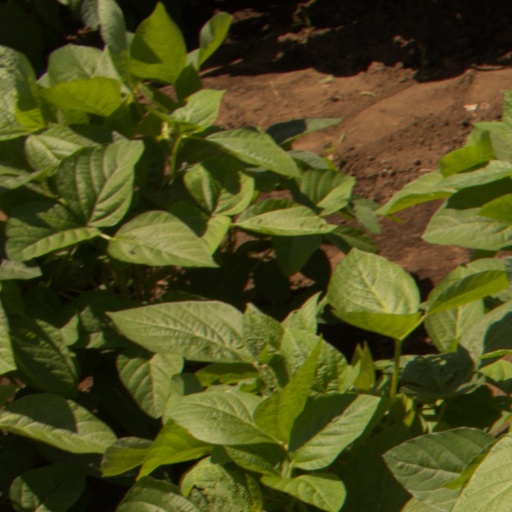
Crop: soybean